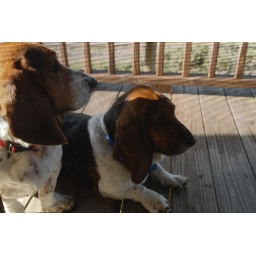
Aggie &amp;amp; Butters wait by the screen door for their breakfast to be served in the kitchen.